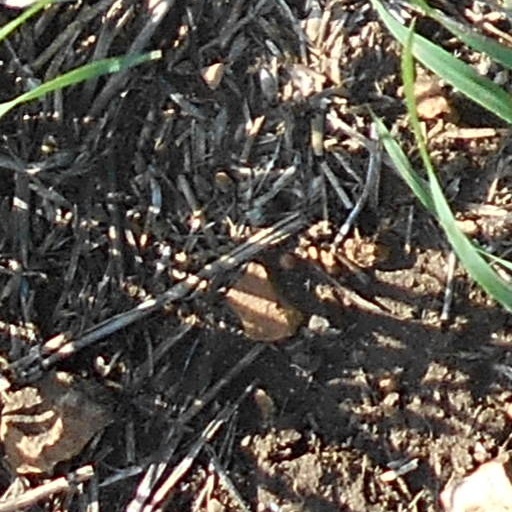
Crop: wheat